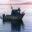
Label: ship